Depleted uranium

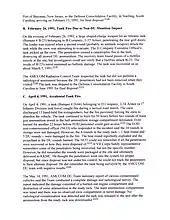
Excerpt from a 1998 evaluation of environmental exposure to depleted uranium in the Persian Gulf by the US Department of Defense

The U.S. Army has commissioned ongoing research into potential risks of depleted uranium and other projectile weapon materials like tungsten, which the U.S. Navy has used in place of DU since 1993. Studies by the U.S. Armed Forces Radiobiology Research Institute conclude that moderate exposures to either depleted uranium or uranium present a significant toxicological threat.